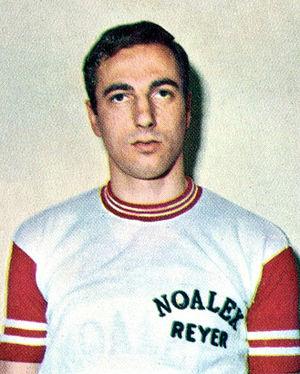
Gabriele Vianello, né le 6 mai 1938, à Venise, en Italie, est un ancien joueur italien de basket-ball.